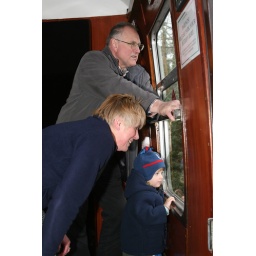
looking out the window of the steam train. this train was pulled by Duck